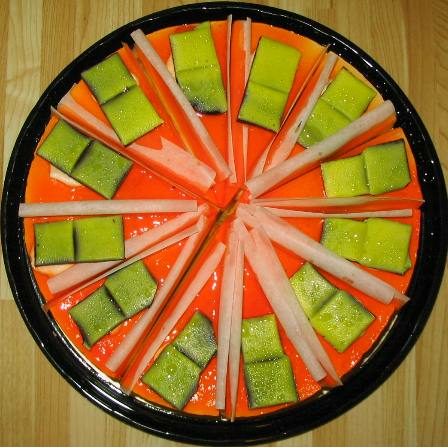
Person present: No